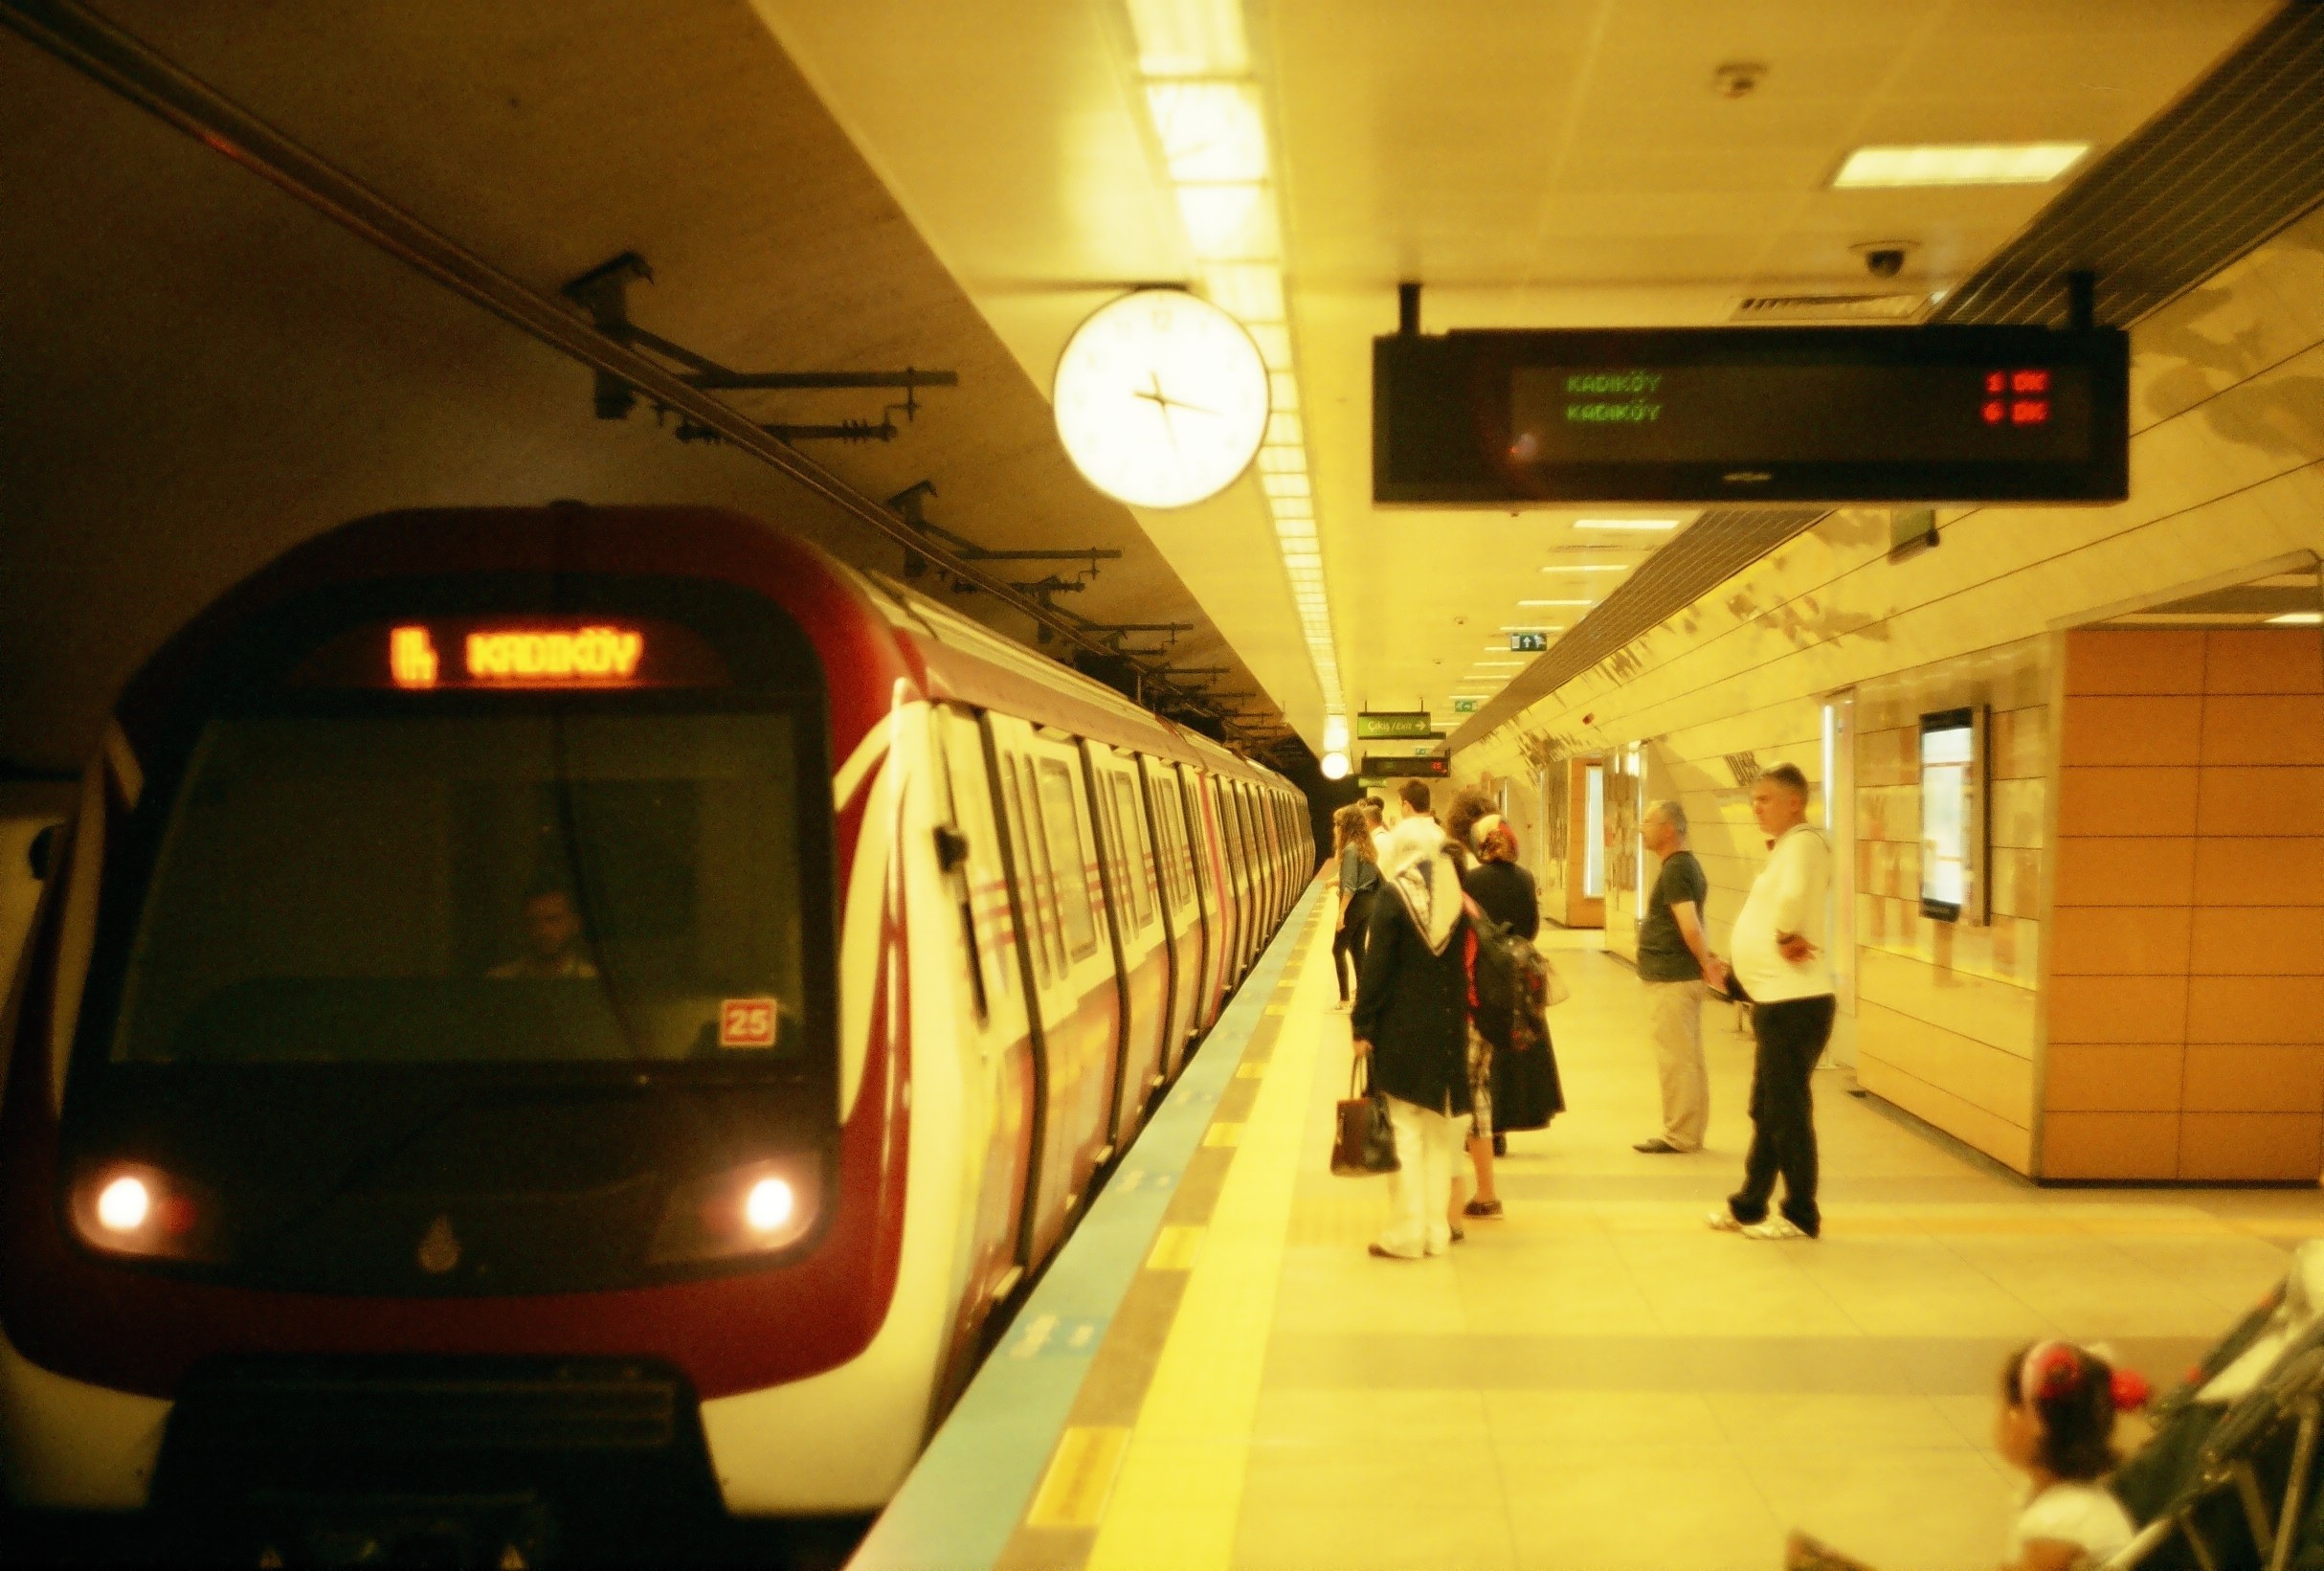
train, transport, vehicle, public transport, metro station, passenger, metropolitan area, rapid transit